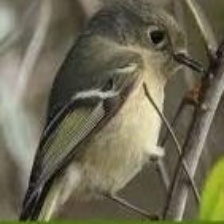
Species: RUBY CROWNED KINGLET
Scientific name: REGULUS CALENDULA